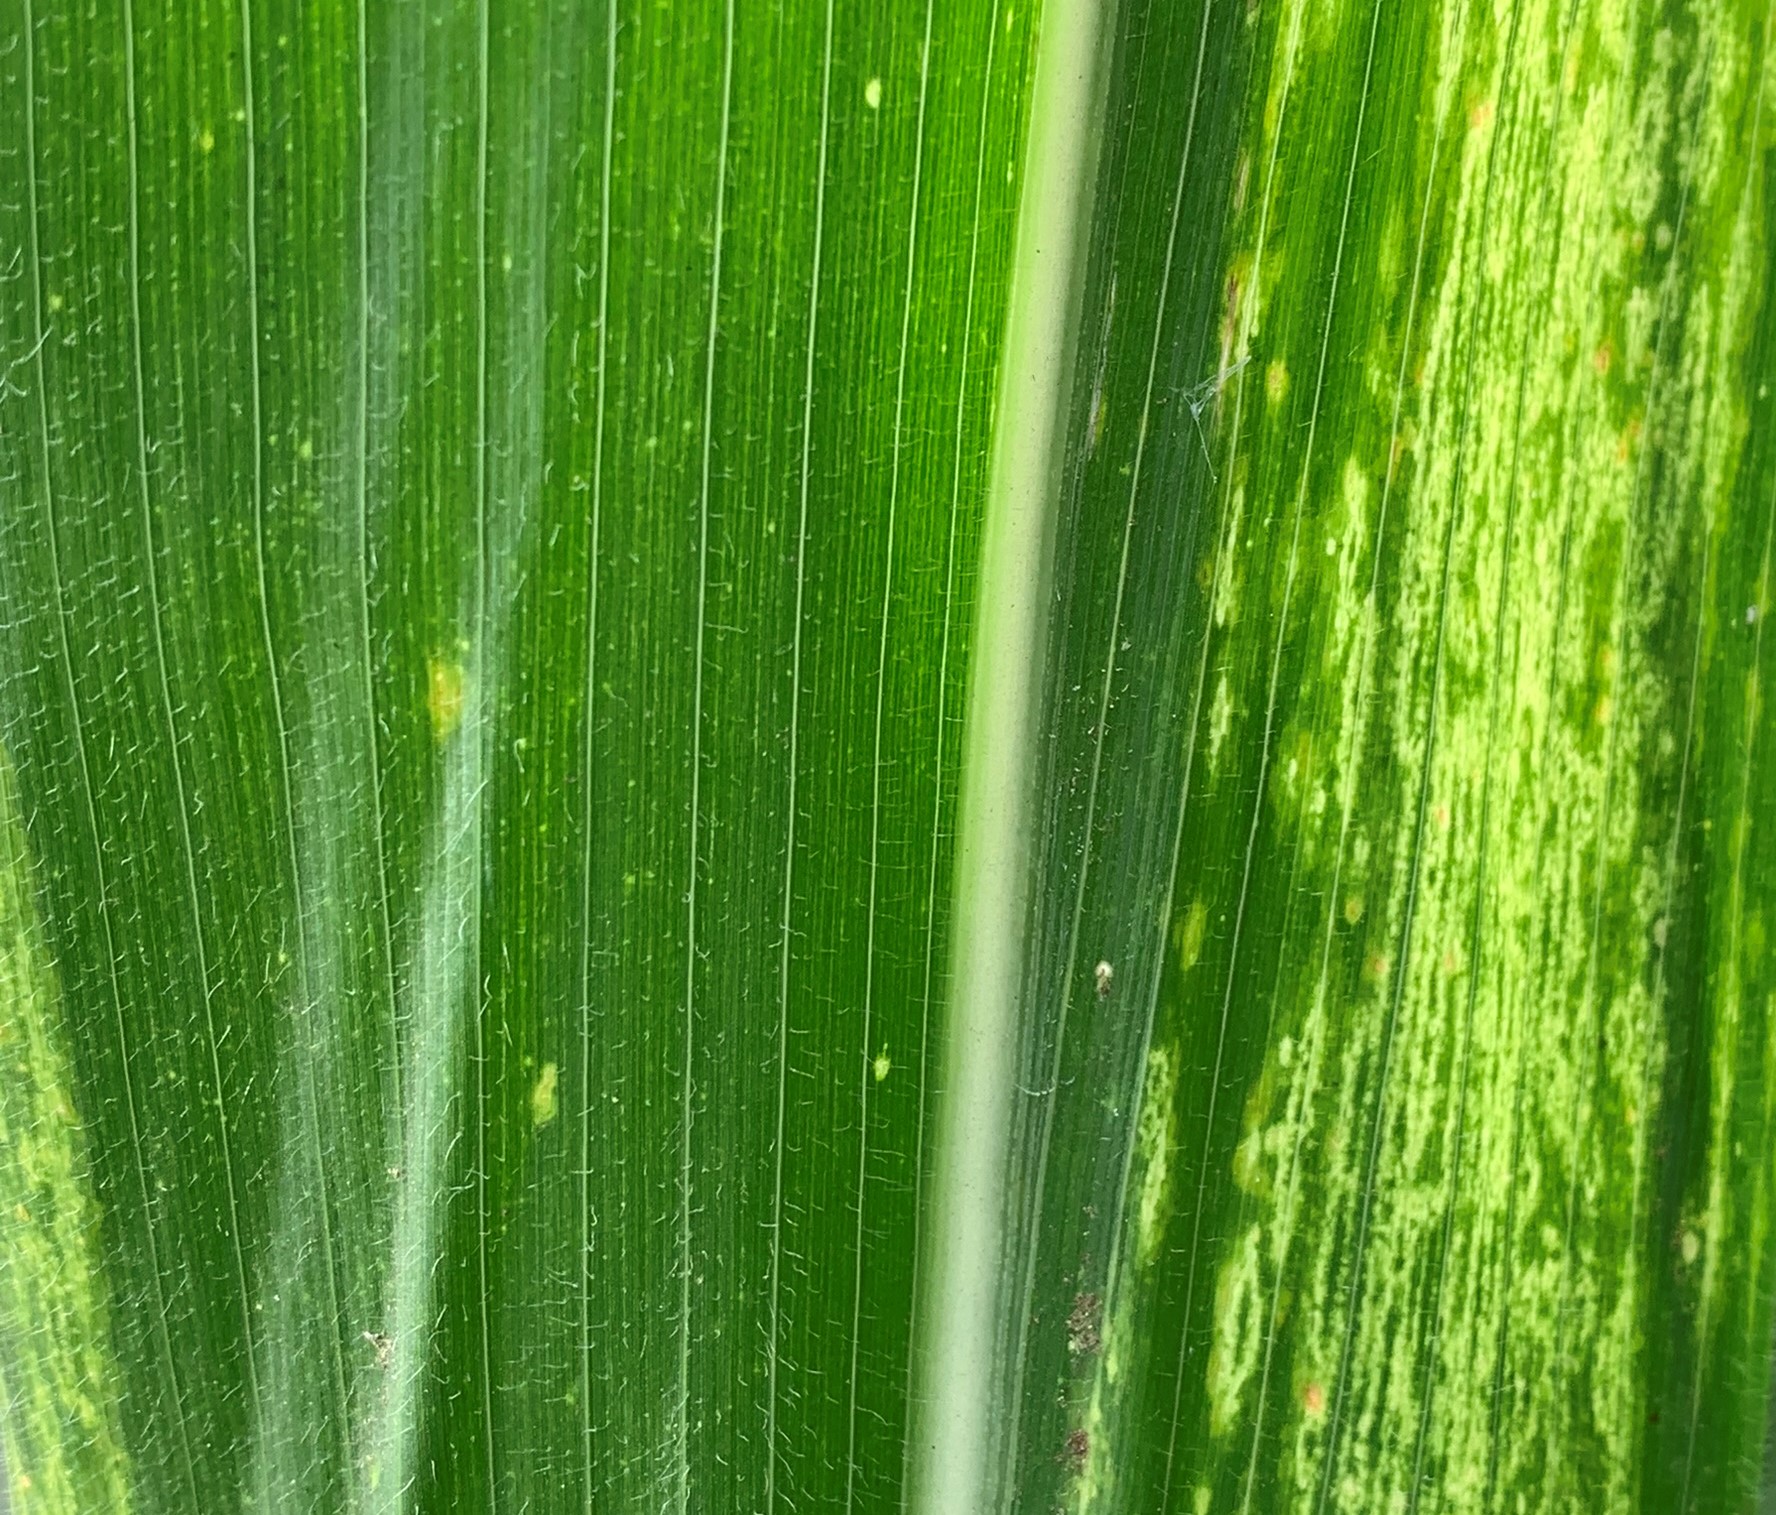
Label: MLN